Linaria triornithophora

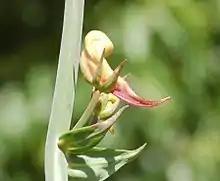
Young "Linaria triornithophora" flower, August 2014, U.K.

Linaria triornithophora, commonly known as three bird toadflax, is a perennial plant in the family Plantaginaceae.